Purismo

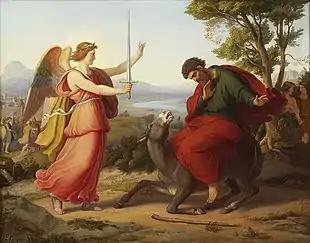
"Balaam e l ' angelo" (Gustav Jaeger, 1836)

The term "Purismo" was coined in 1838 to describe the paintings of that referred to the "primitive" Italian artists, from Cimabue to the early Raphael. This nostalgia paralleled changes in literary taste, which was looking back to Tuscan 14th-century poetry and literature. In that way, Purismo was similar to the Pre-Raphaelite movement in Great Britain.